Selwyn Lloyd

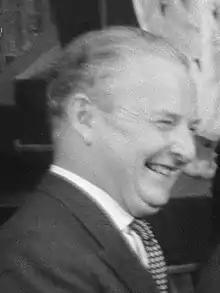
Lloyd in 1960

John Selwyn Brooke Selwyn-Lloyd, Baron Selwyn-Lloyd (28 July 1904 – 17 May 1978), was a British politician who served as Speaker of the House of Commons from 1971 to 1976, having previously held various ministerial positions under Prime Ministers Winston Churchill, Anthony Eden, Harold Macmillan and Alec Douglas-Home between 1954 and 1964. A member of the Conservative Party, Lloyd served as Foreign Secretary from 1955 to 1960 and as Chancellor of the Exchequer from 1960 to 1962. He was the Member of Parliament (MP) for Wirral from 1945 to 1976.